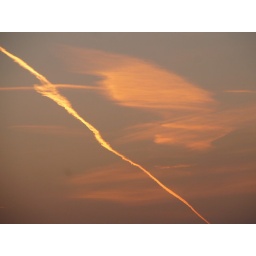
vary skies in England, not that ocean blue, golden sharp.